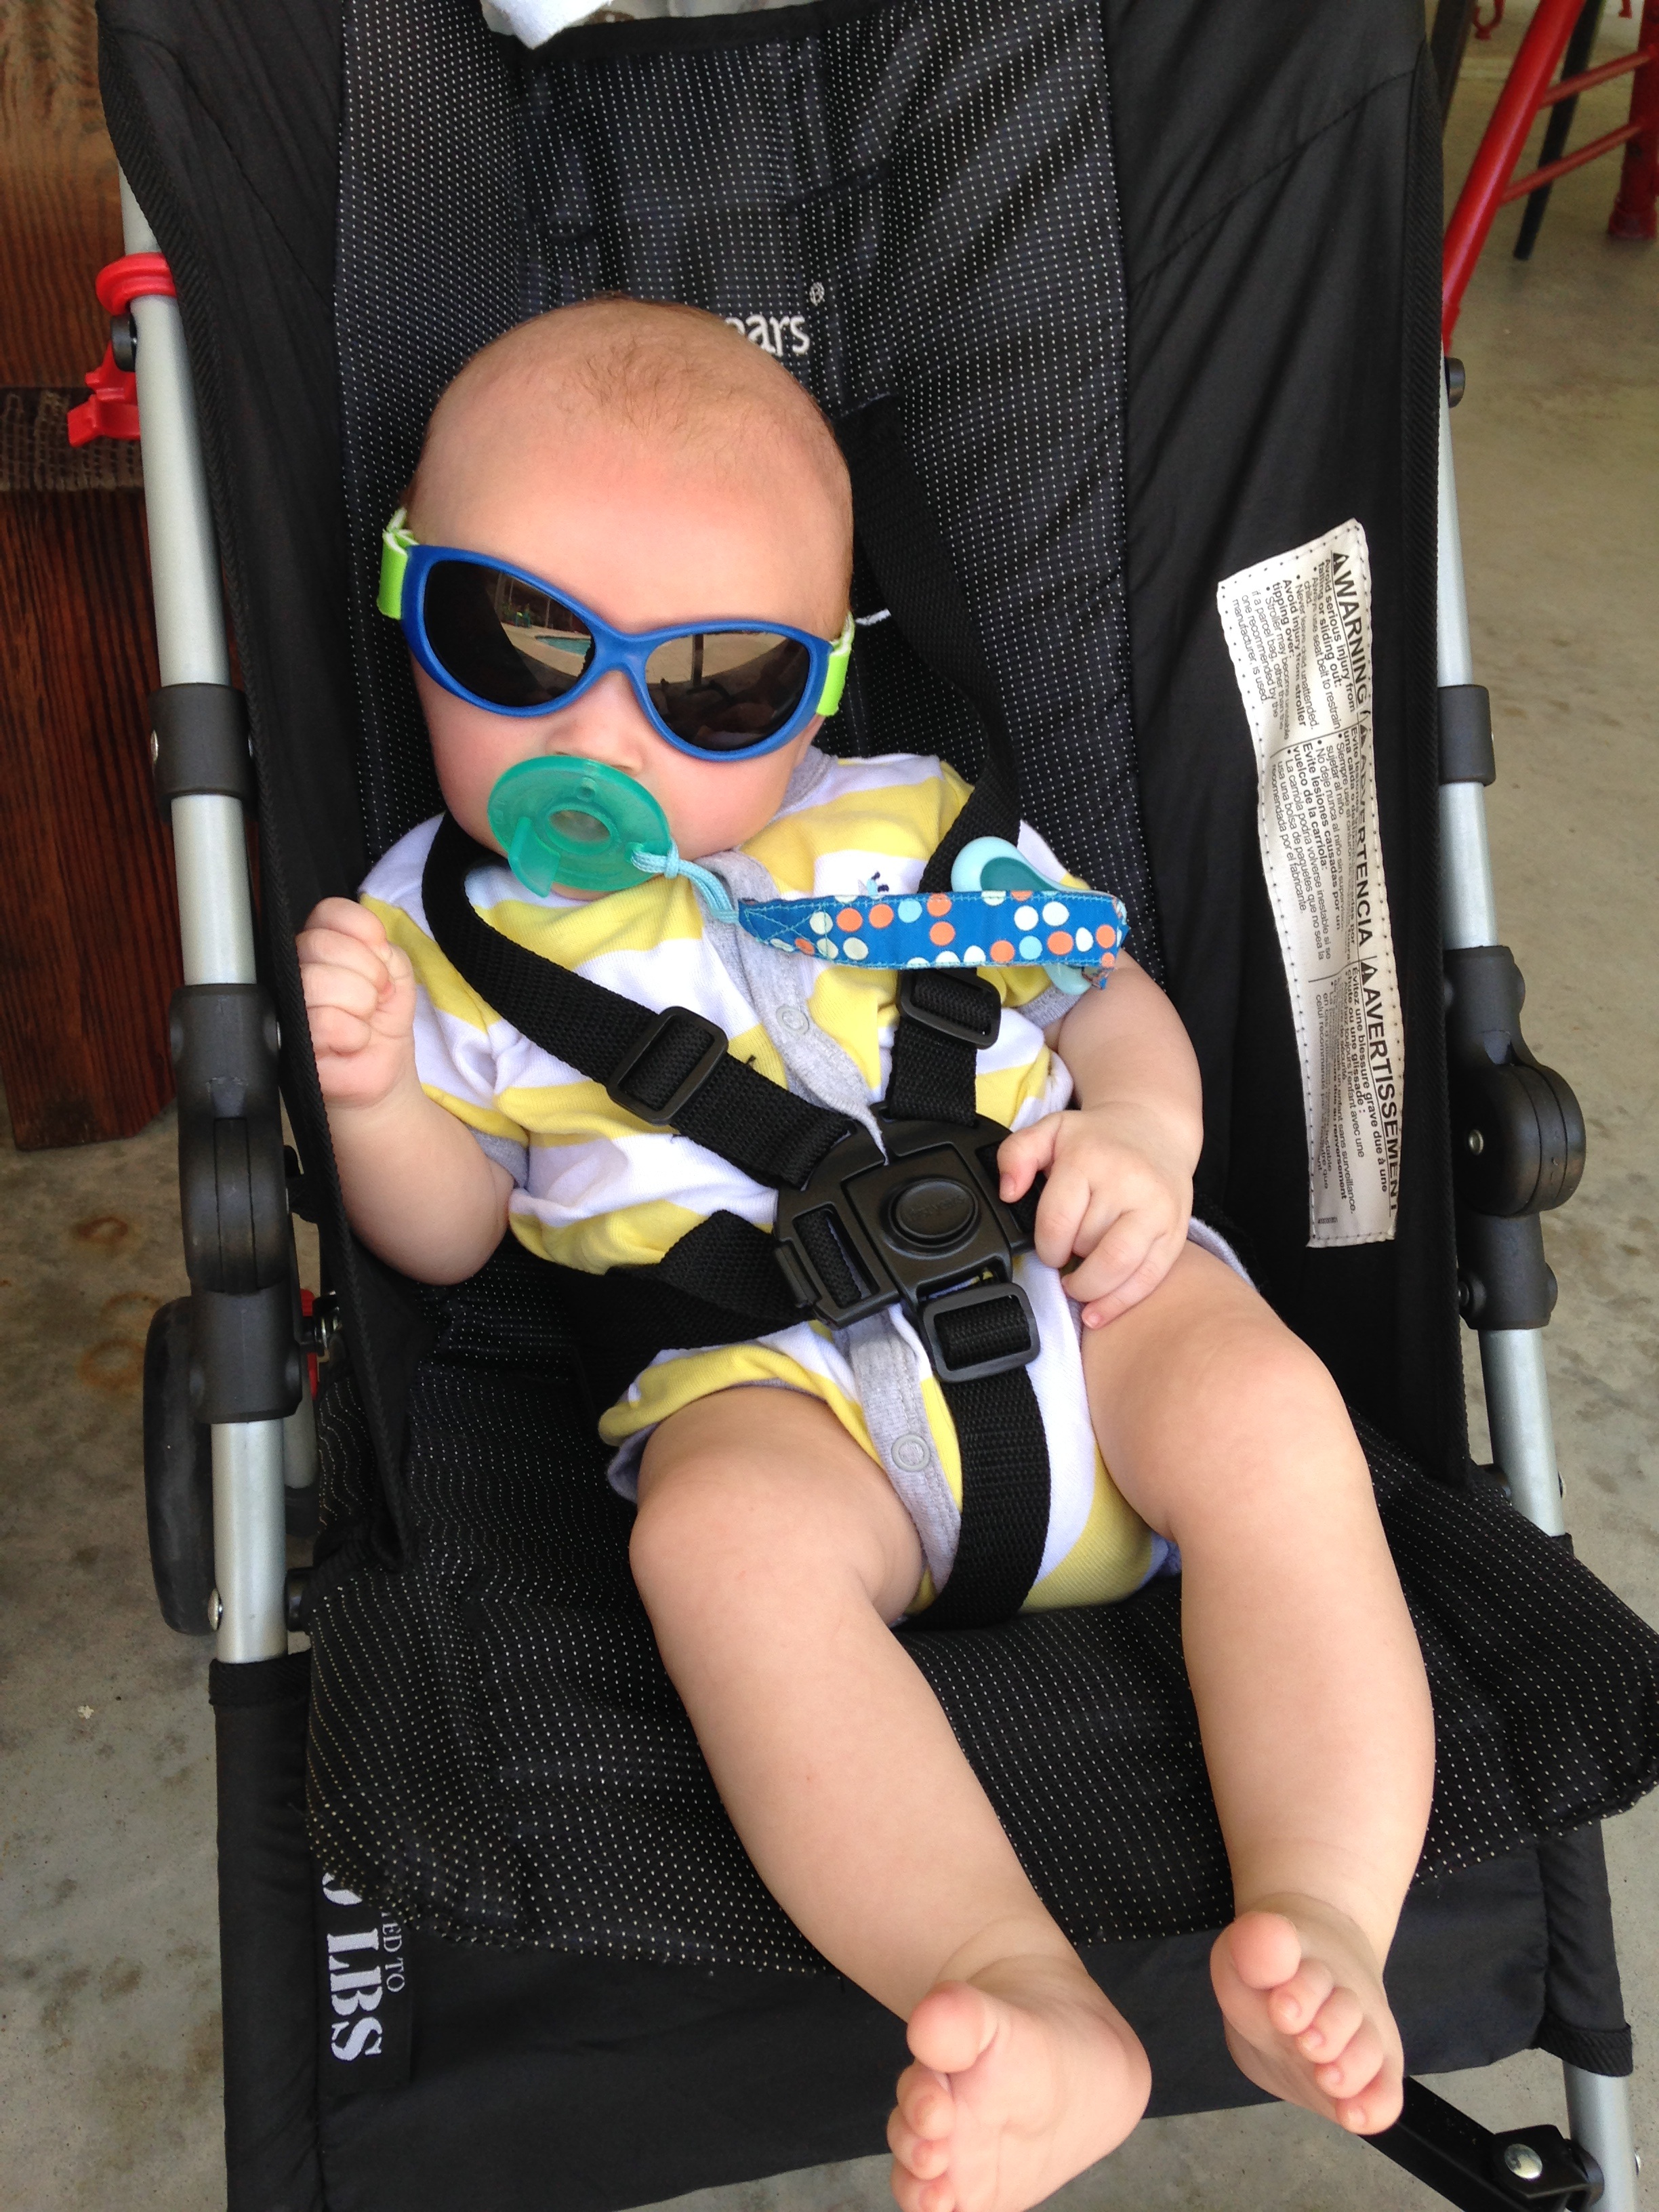
boy, cute, summer, relax, child, clothing, baby, playful, fun, happy, happiness, cool, sunglasses, infant, glasses, innocence, hot, little, joy, chill, adorable, costume, comics, stroller, stylish, outing, laid back